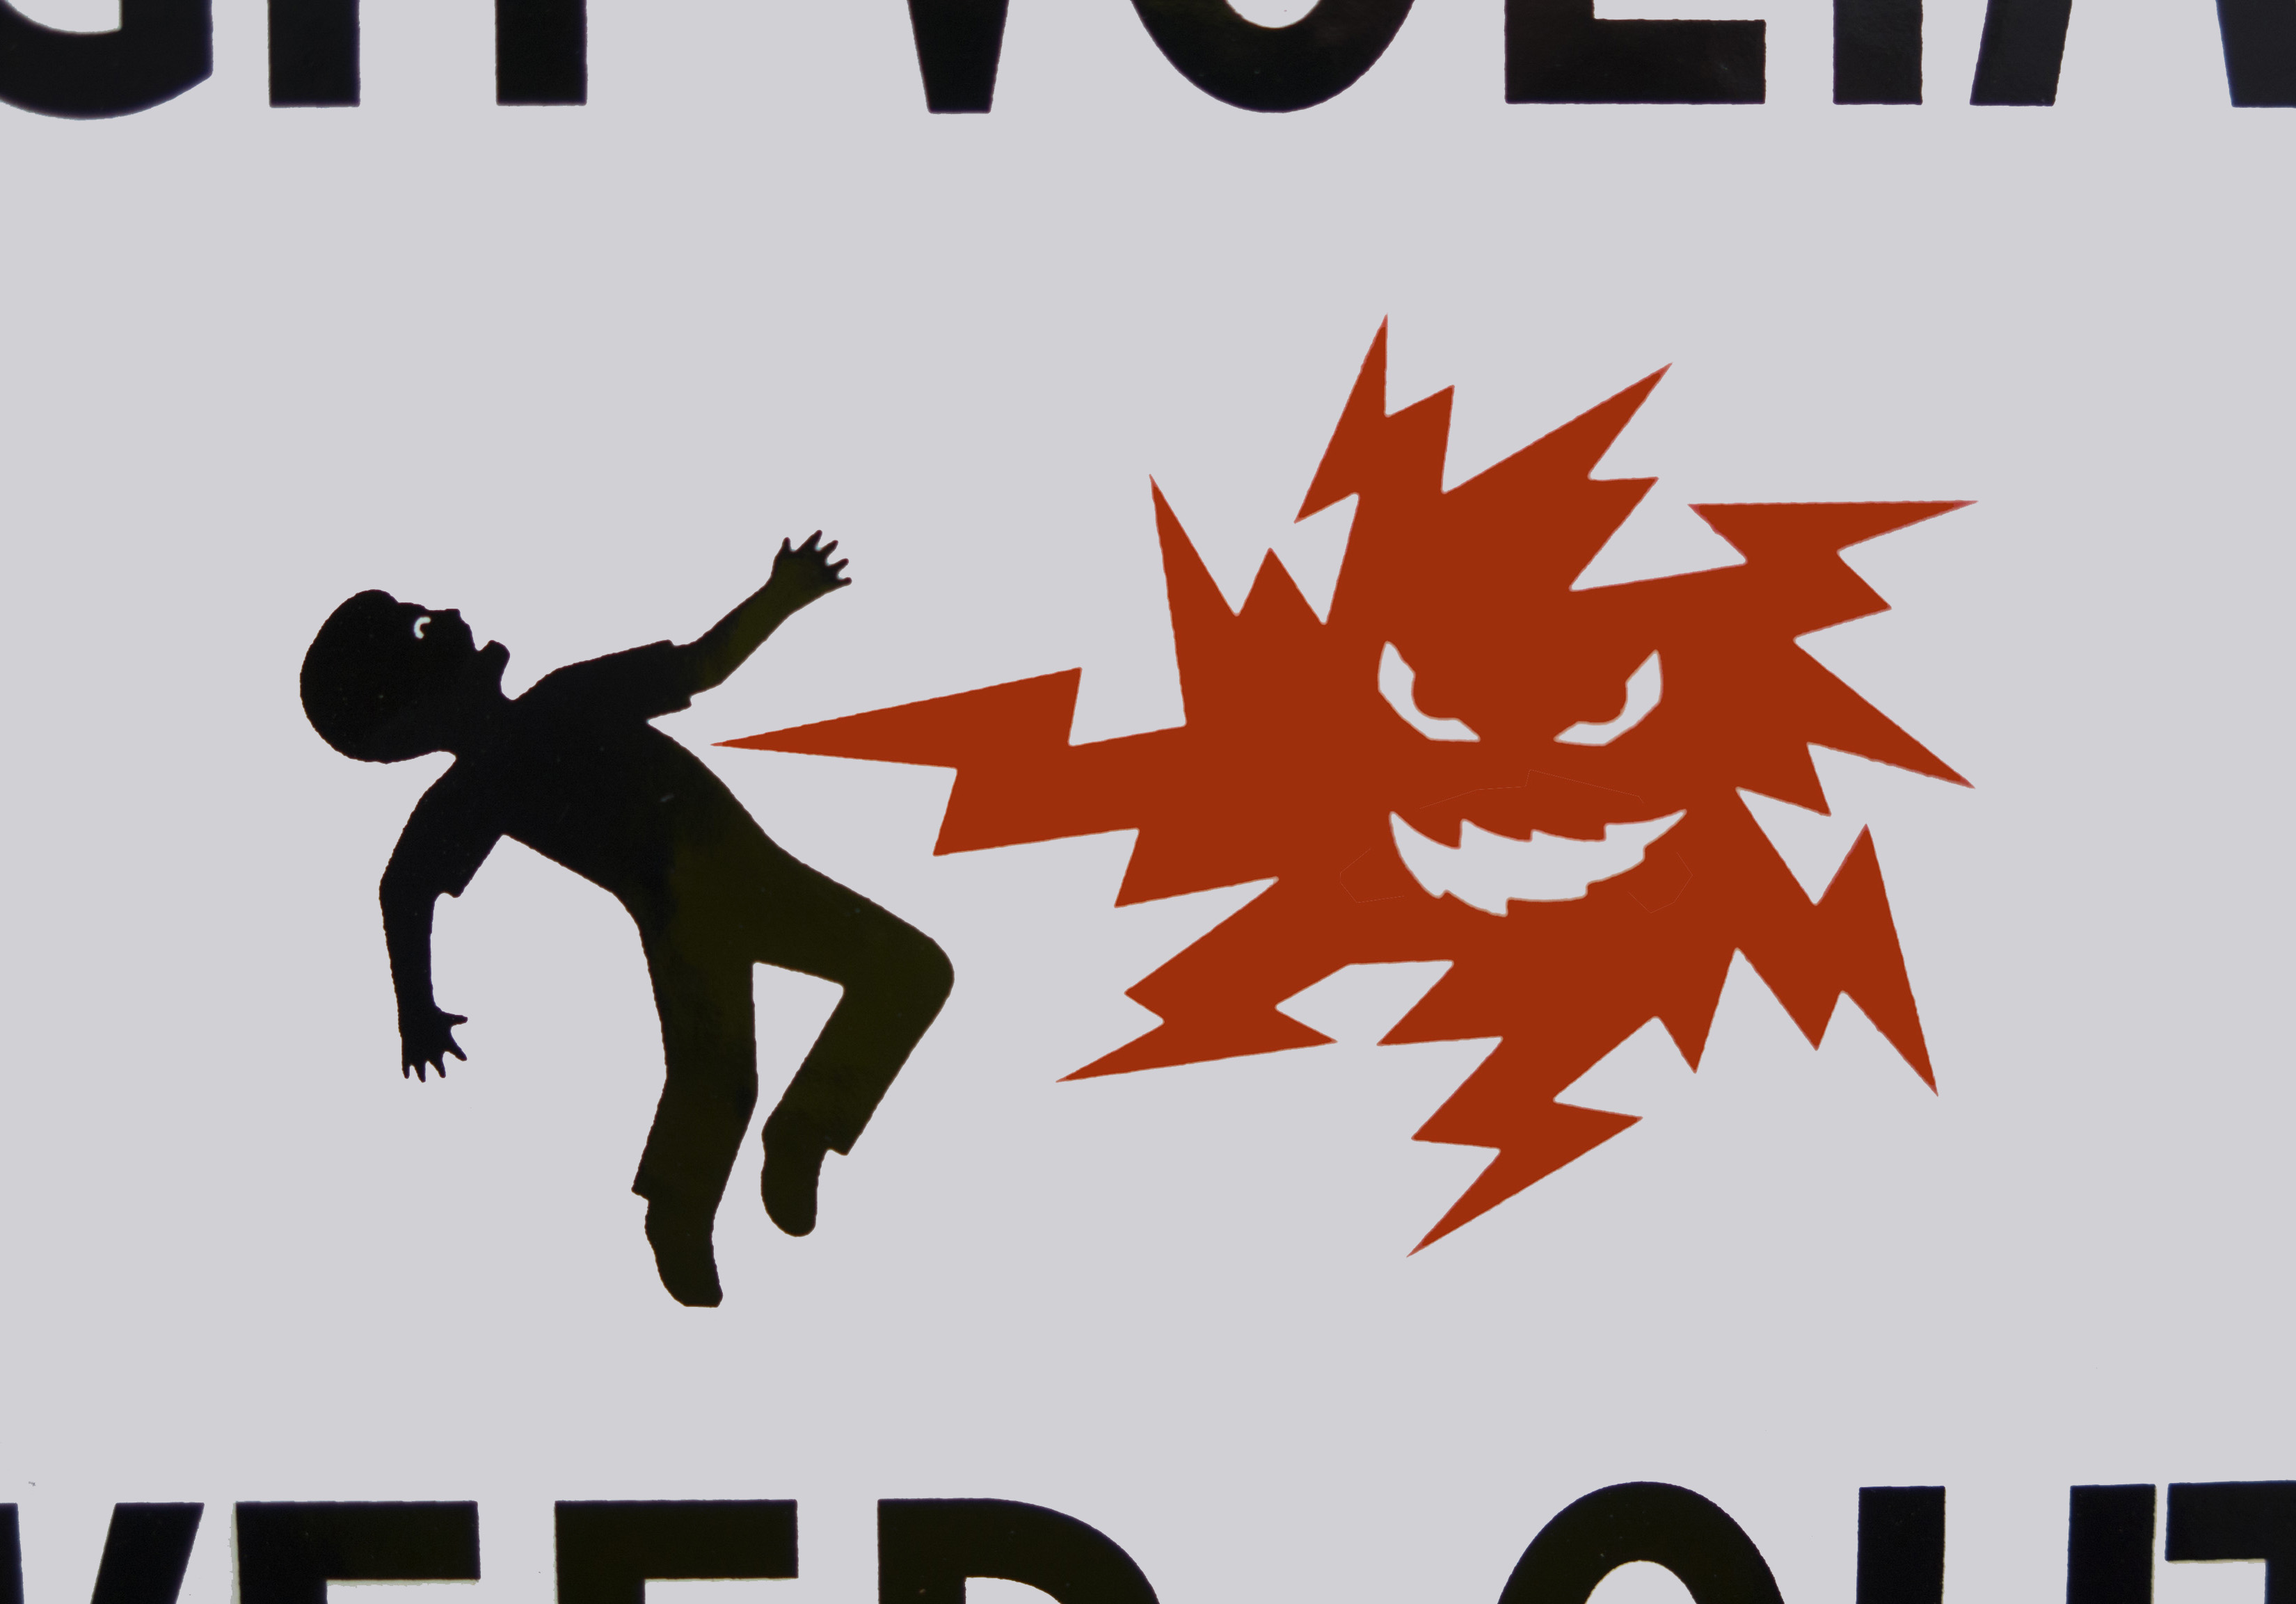
sign, electrical, smile, brand, font, illustration, hazard, danger, mort, graphic, poster, warning, alerte, electric, shock, alert, cartoon, evil, choc, demonic